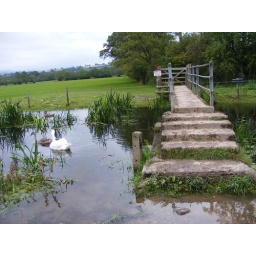
Like a bridge over trouble water